History of anthropology by country

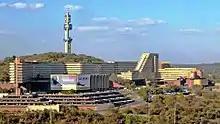
The University of South Africa

In the 1960s, South African anthropologists made the decision to start leaving their country for careers and research studies because of the apartheid methods, the inequality within their societies, and there was an increase in the violence that was surrounding the region. In 1967, a committee was formed in order to begin negotiating anthropological conferences that were held at the University of South Africa, which added to the separation and tension of the social anthropologists and those who studied volkekunde. Ten years later, black anthropologists started to attend these conferences, and this made the volkekunde group to initiate another new conference that was only to host research projects to those studying ethnology; this new conference was known in the Afrikaans language as "Vereniging van Afrikaanse Volkekundiges", which is translated to mean Association of Afrikaans Ethnologists. This conference excluded entry to those who did not speak the original Afrikaans language of South Africa, or the regional state area, and it continued to have majority and favor until the 1980s when the social anthropologists decided to have their own conference as well.